NSU Prinz

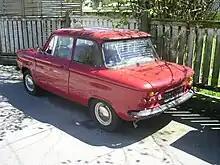
Prinz 4

The NSU Prinz evolved into the somewhat larger bodied NSU Prinz 1000 (Typ 67a), introduced at the 1963 Frankfurt Motor Show. A sporting NSU 1000 TT (with a 1.1 litre engine) also appeared, which was later developed into the NSU (1200) TT and NSU TTS models. All had the same body with inline-four air-cooled OHC engines and were frequently driven as sports cars, but also as economical family cars as well. The mostly alloy engines were very lively, and highly reliable.The OHC arrangement was quite advanced for the time on a small family car as most home-grown cars were still using less efficient pushrod engines. The Prinz 1000 lost the "Prinz" part of the name in January 1967, becoming simply the NSU 1000 or 1000 C depending on the equipment. It has DIN, while the 1200 TT has and the most potent TTS version has from only one litre. The 1000 received large oval headlights, while the sportier TT versions have twin round headlights mounted within the same frame. The first 1000 TT has DIN and uses the engine first introduced in the larger NSU Typ 110.